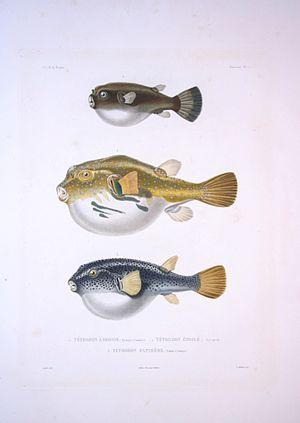
Zoologie (poissons) Tétrodon à brosse Tétrodon étoilé Tétrodon panthère
Les Tétraodontidés ou poissons-ballons ou poissons-globes forment une famille de poissons ayant la capacité de gonfler. Une autre de leurs caractéristiques est de ne pas avoir de piquants, ce qui les distingue des poissons du genre Diodon qui en ont.